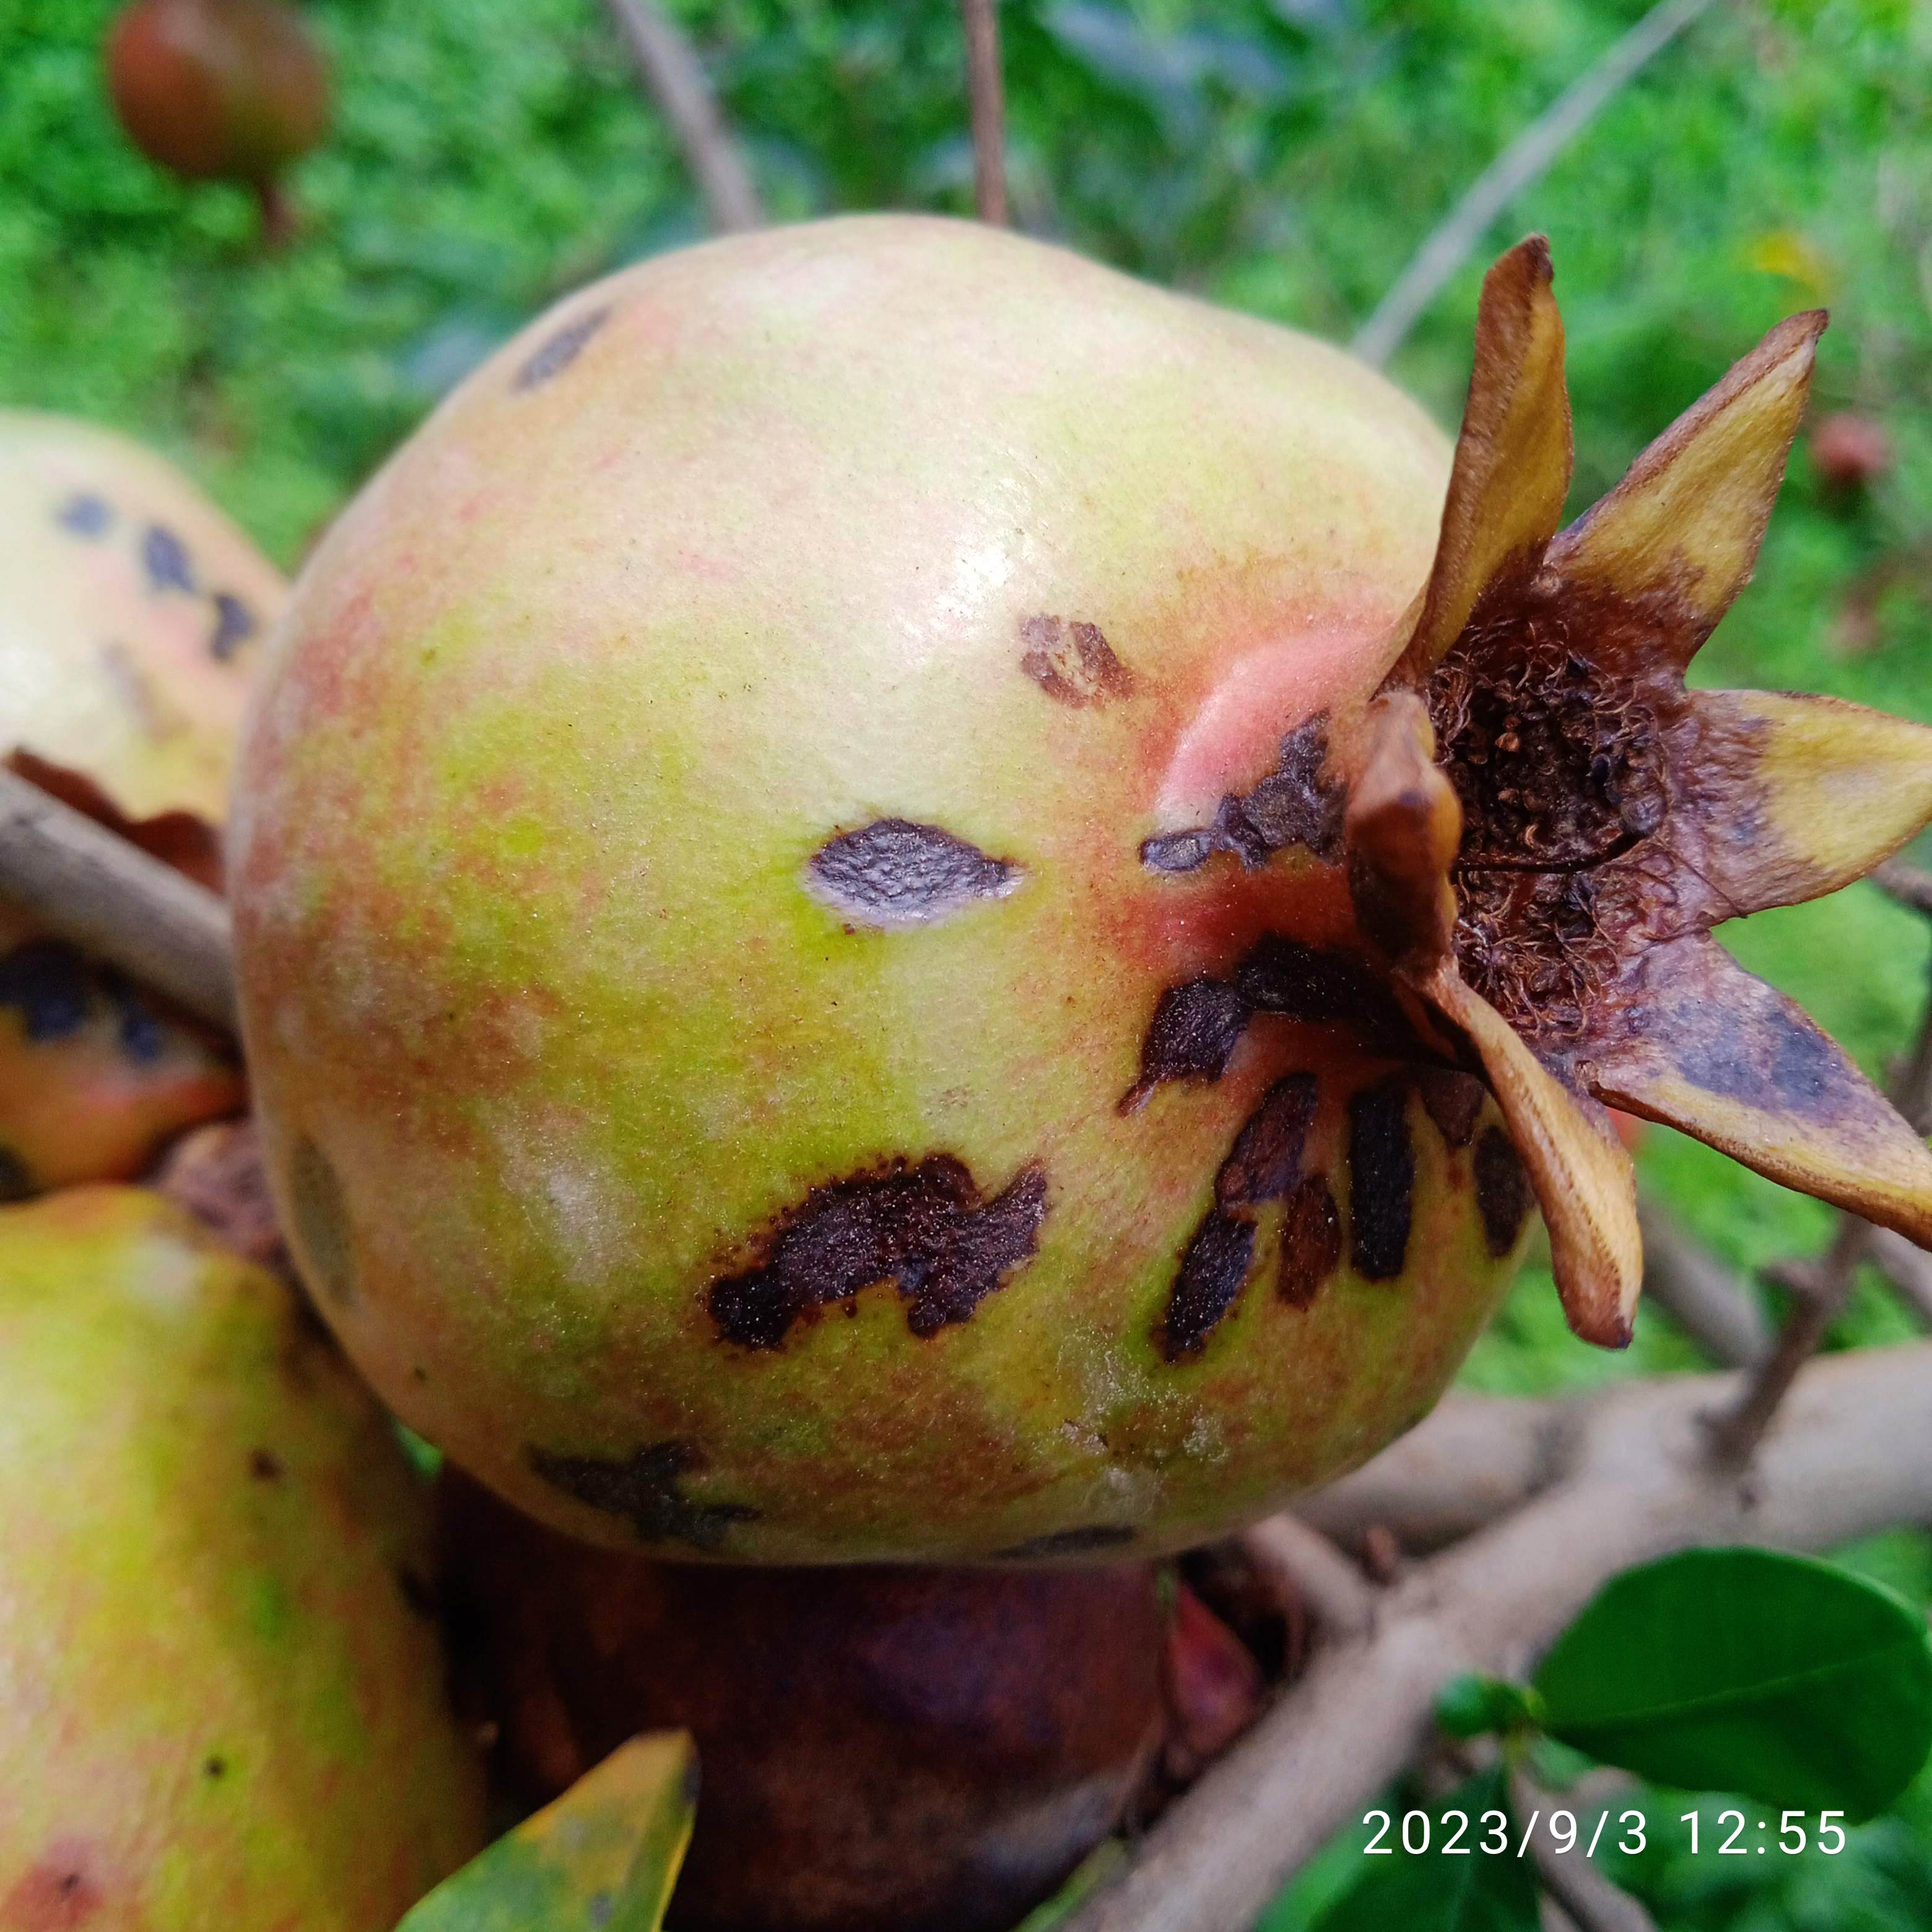
Label: Anthracnose